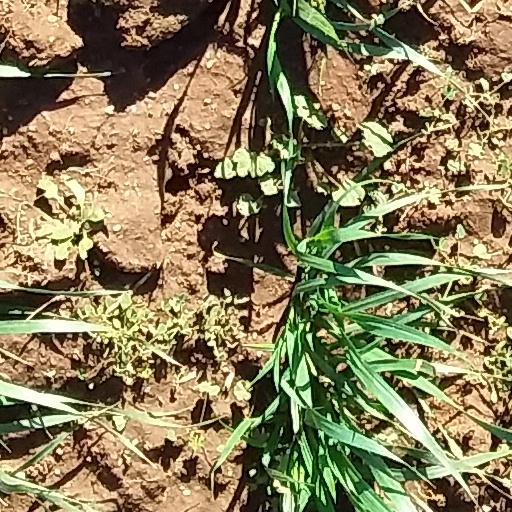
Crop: wheat